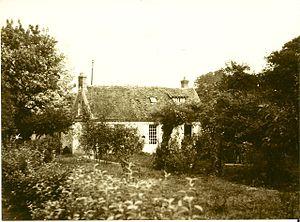
La maison à Vaux-le-Pénil (France) où à vécu la peintre belge Mayou Iserentant de 1946 à sa mort en 1978.
Mayou Iserentant, née Marie Claire Alexandrine Halkin, est une artiste peintre belge née à Liège en 1903 et décédée à Vaux-le-Pénil en 1978.